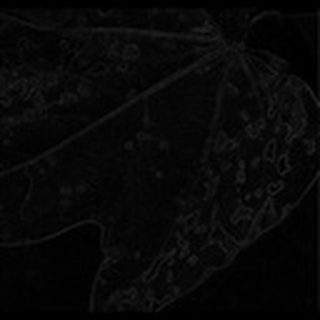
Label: cotton_bacterial_blight